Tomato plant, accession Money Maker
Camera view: vertical (180 deg); turntable rotation: 270 degrees
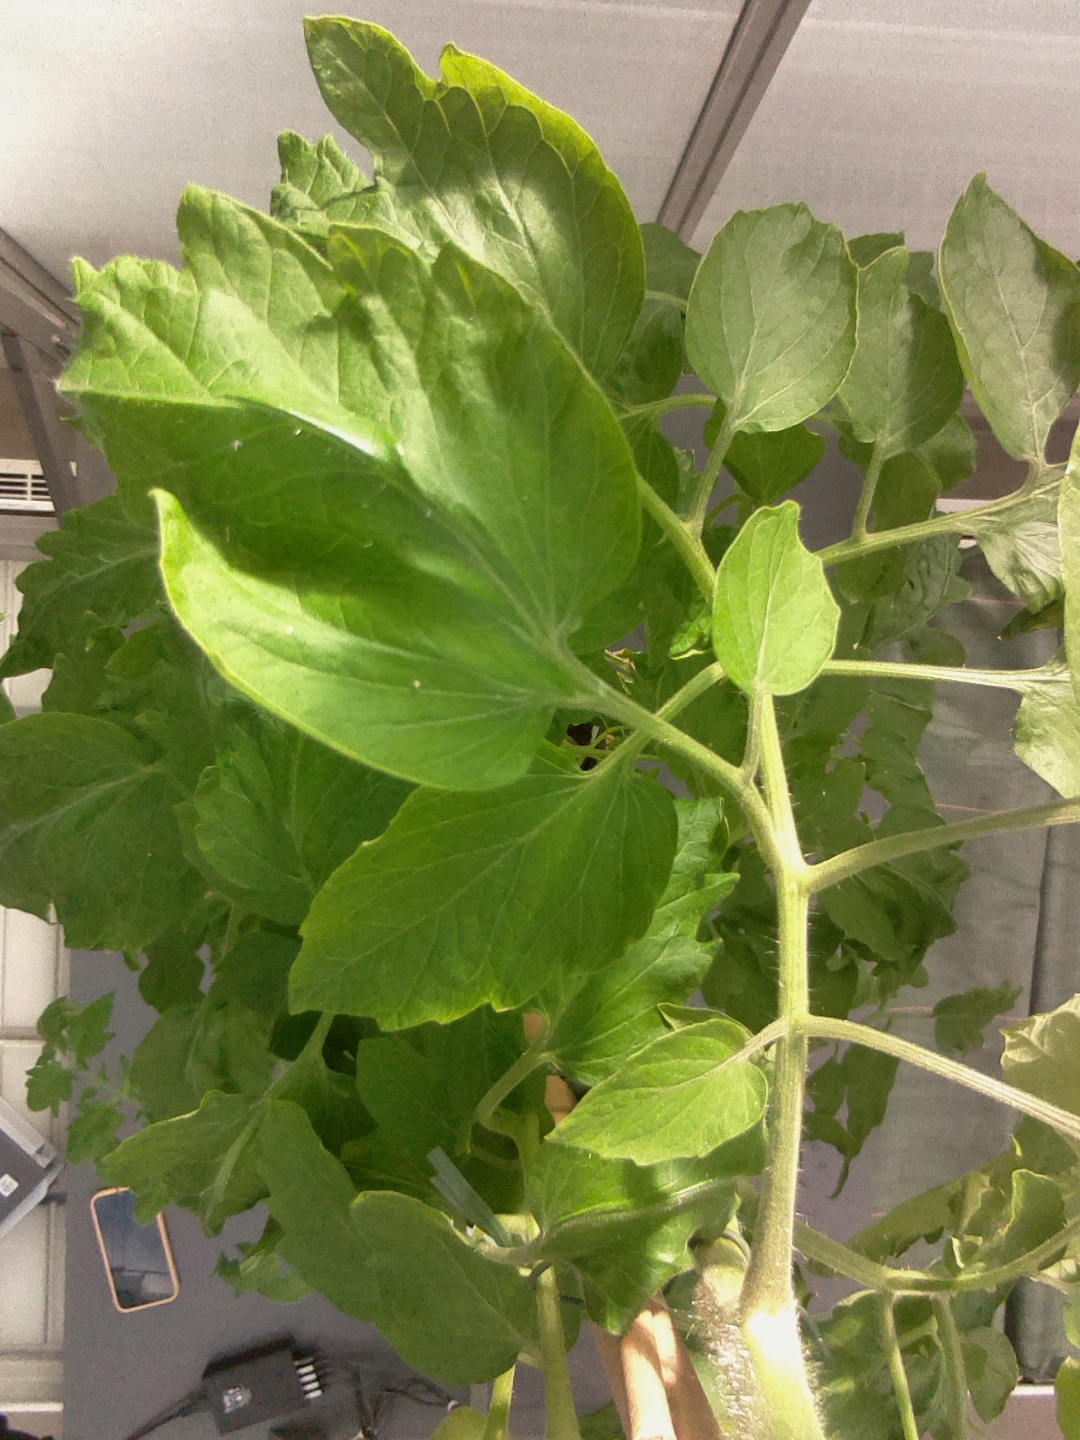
BBCH growth stage 72: 20%-30% of final fruit size